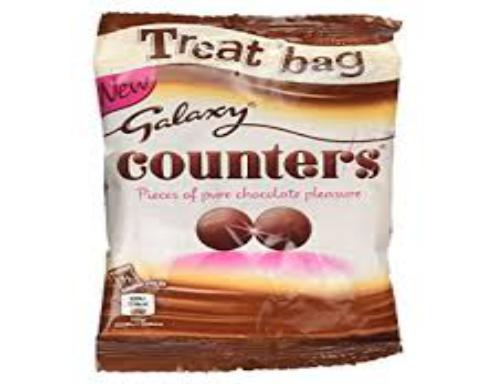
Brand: Galaxy Counters
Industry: Food